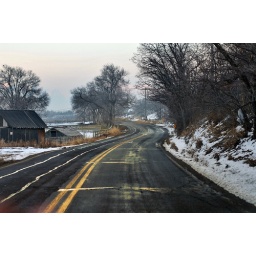
highway near herriman curve in road